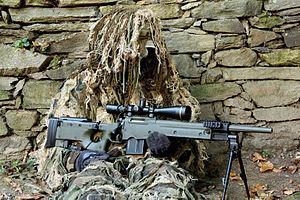
Un sniper, tireur embusqué, tireur isolé ou franc-tireur est un tireur d'élite militaire spécialisé, pouvant opérer seul ou généralement avec un binôme en profondeur dans les lignes ennemies, dans le but de transmettre des informations importantes pour le commandement ou de neutraliser une cible.